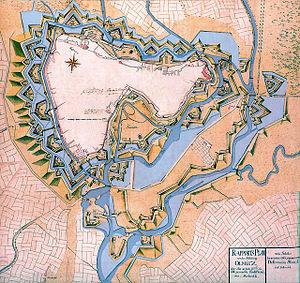
Olomouc est une ville de la Tchéquie, chef-lieu de district et capitale régionale. Elle se trouve dans la région historique de Moravie. Sa population s'élevait à 100 494 habitants en 2018.
La fortification bastionnée ou tracé à l'italienne désigne un type fortification qui s'est développé en Europe lorsque l'artillerie rendit caduque la fortification médiévale.
Le siège d'Olomouc a lieu en 1758 pendant la guerre de Sept Ans : une armée prussienne conduite par Frédéric le Grand assiège la ville d'Olomouc en Moravie, possession des Habsbourg d'Autriche. Les assiégeants rencontrent une opposition plus importante que prévu et ils sont pratiquement à court de vivres lorsqu'une armée autrichienne intercepte un grand convoi prussien de ravitaillement à la bataille de Domstadtl. Isolé et menacé d'encerclement, Frédéric le Grand abandonne le siège et doit se retirer de la Moravie.